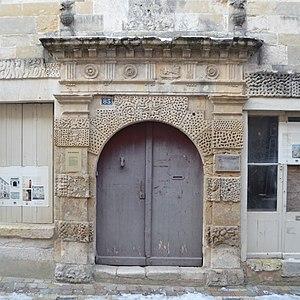
Porte de la Maison Millepertuis - Fontenay-le-Comte This building is indexed in the Base Mérimée, a database of architectural heritage maintained by the French Ministry of Culture,
La maison Millepertuis est une maison située à Fontenay-le-Comte, en France.